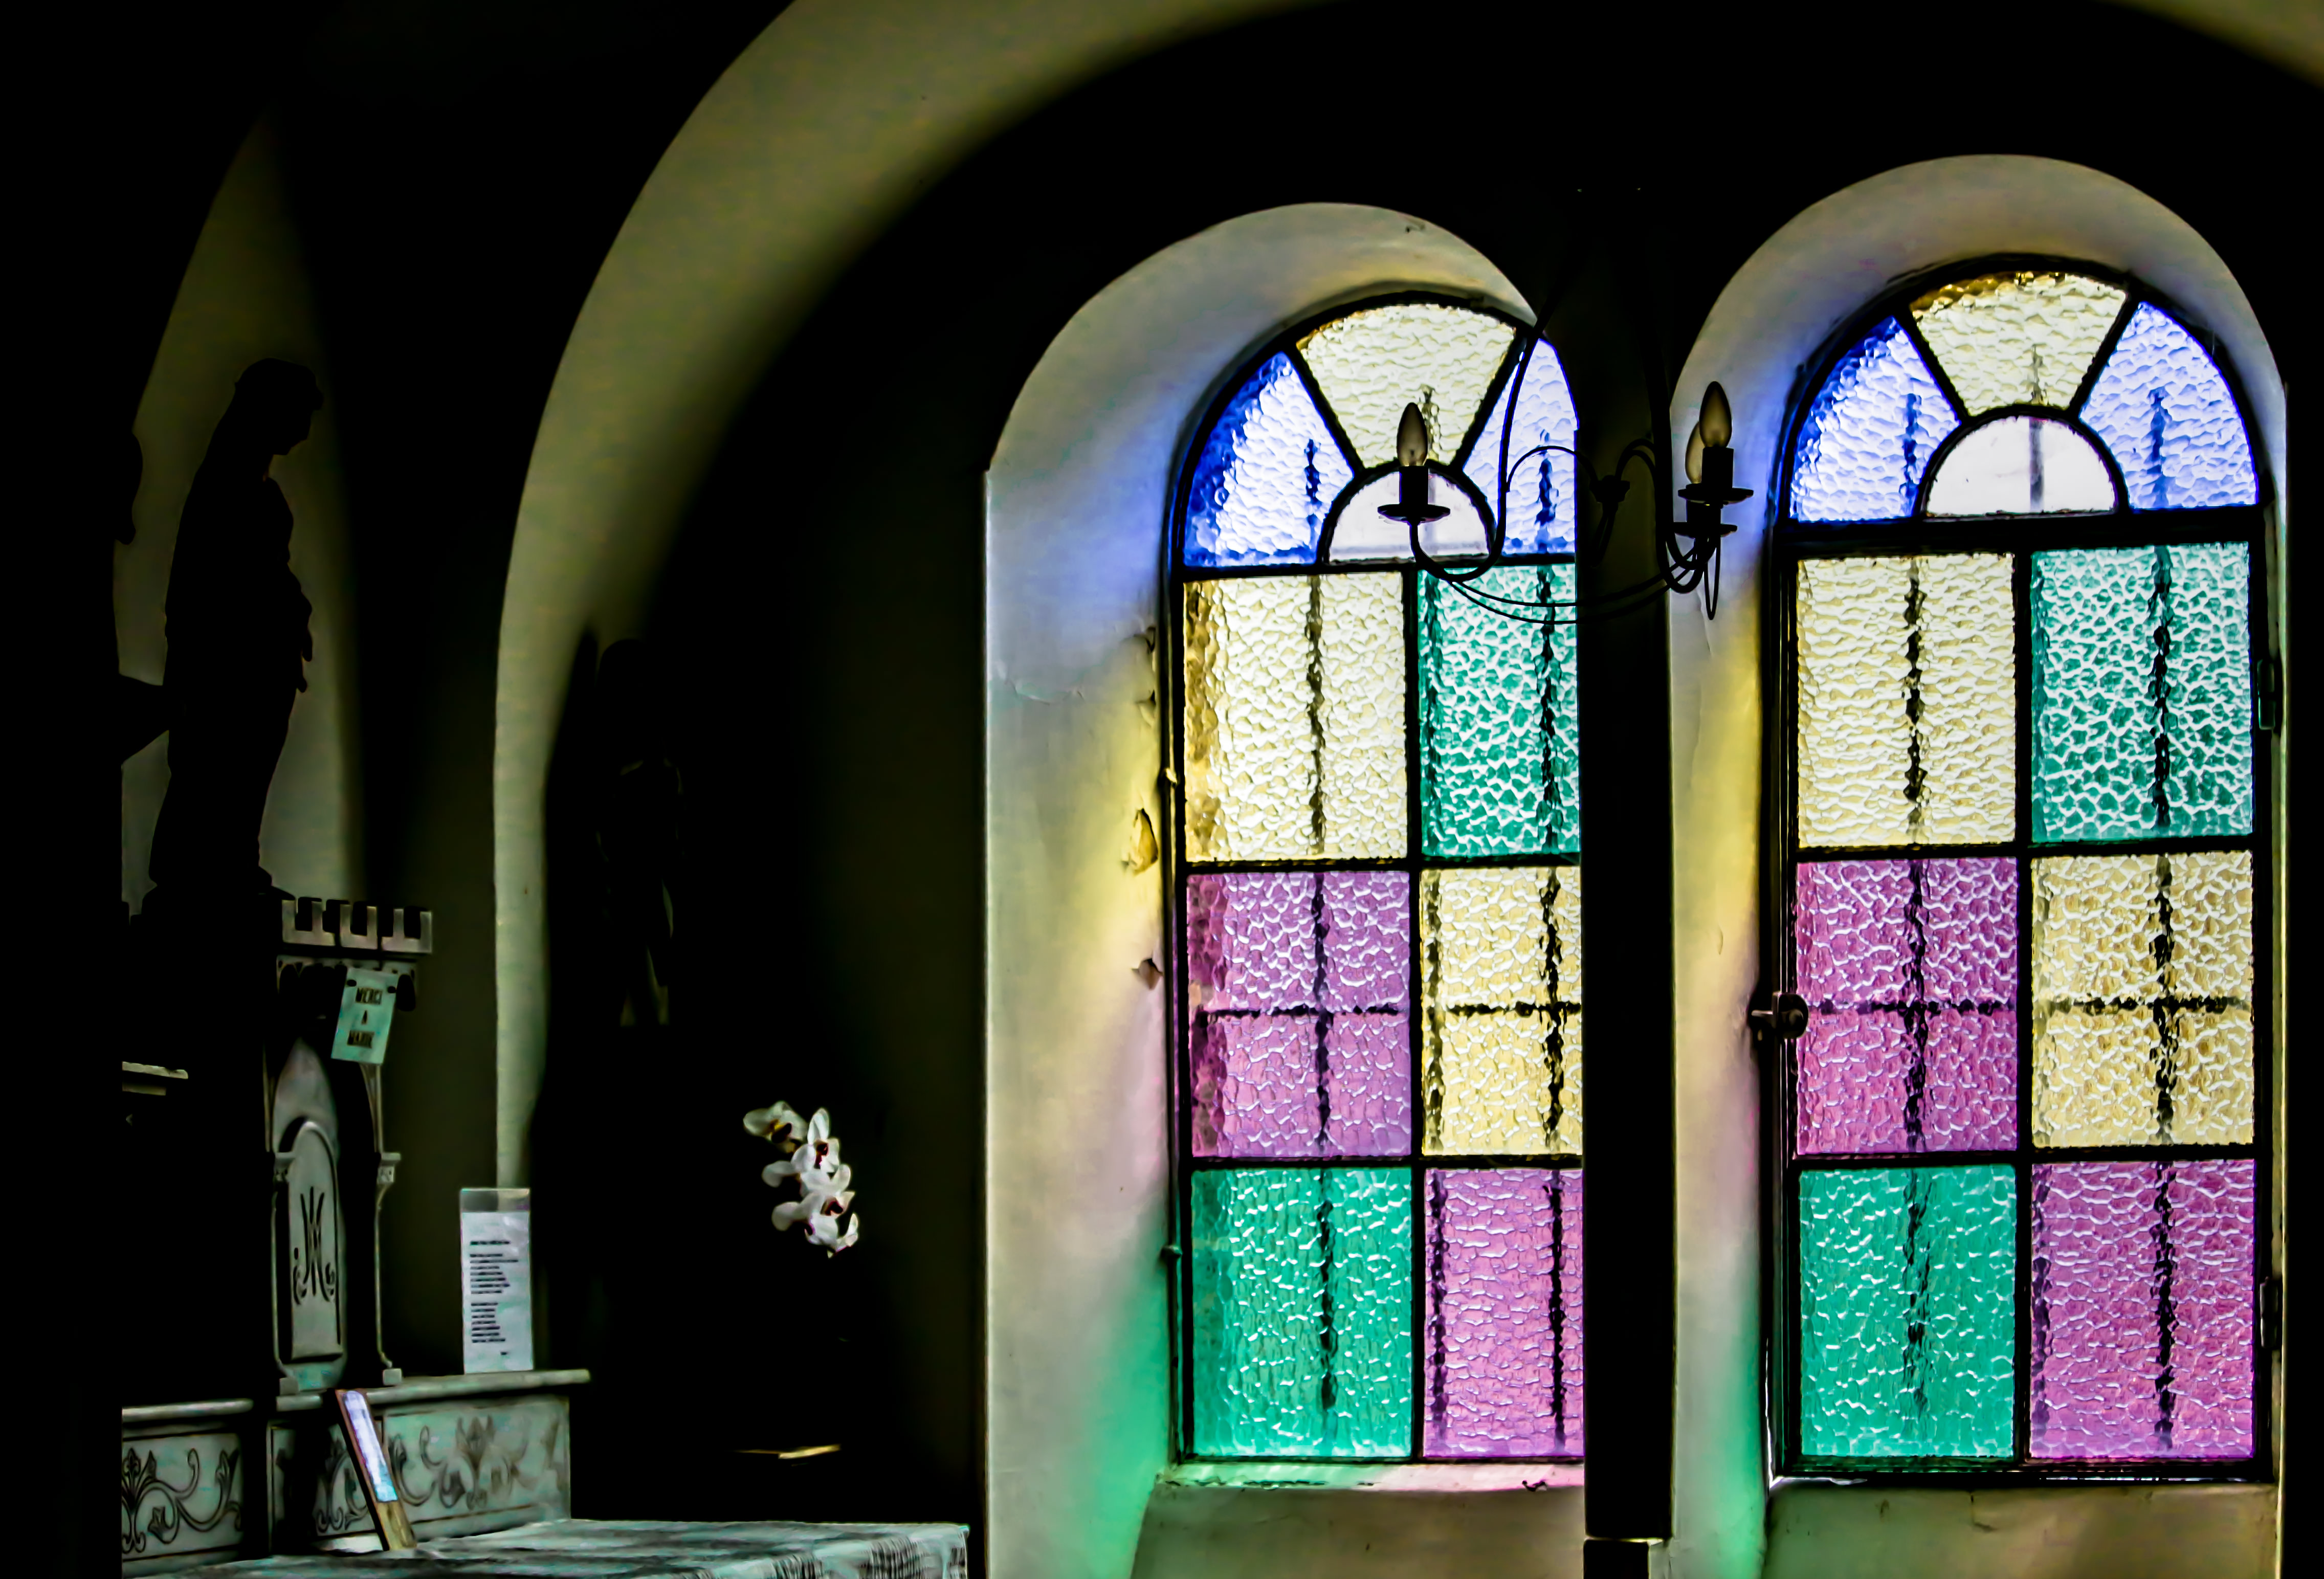
light, window, glass, pattern, color, religion, church, material, gothic, stained glass, colour, art, indoors, windows, arches, symmetry